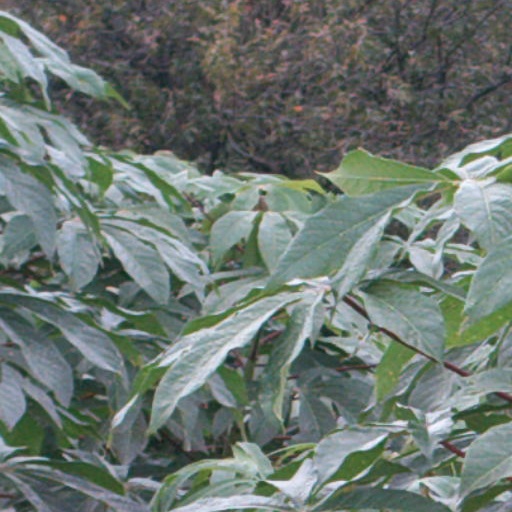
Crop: cassava